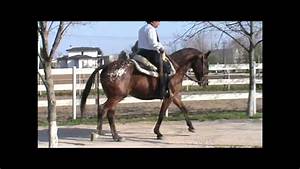
Label: cavallo